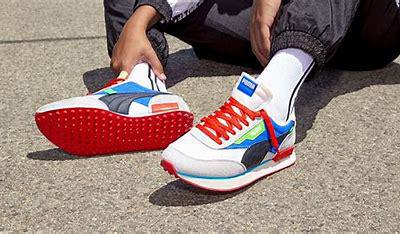
Brand: Puma
Model: Future Rider